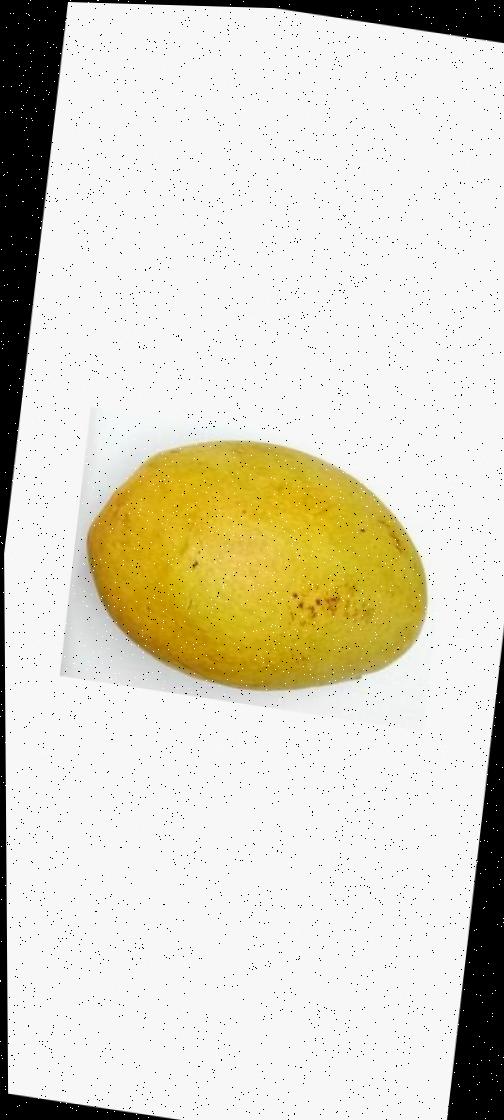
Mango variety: Bari-11